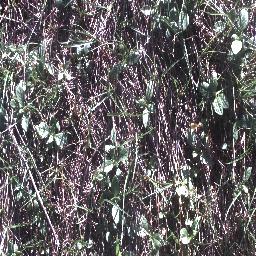
Label: negative